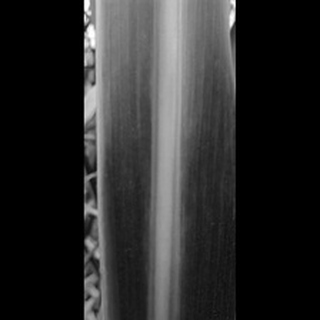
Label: sugarcane_yellow_leaf_disease